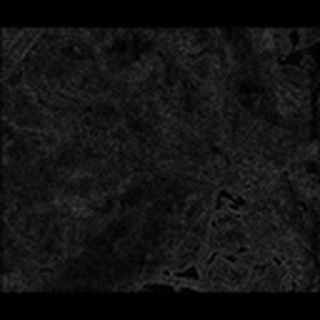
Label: cotton_bacterial_blight